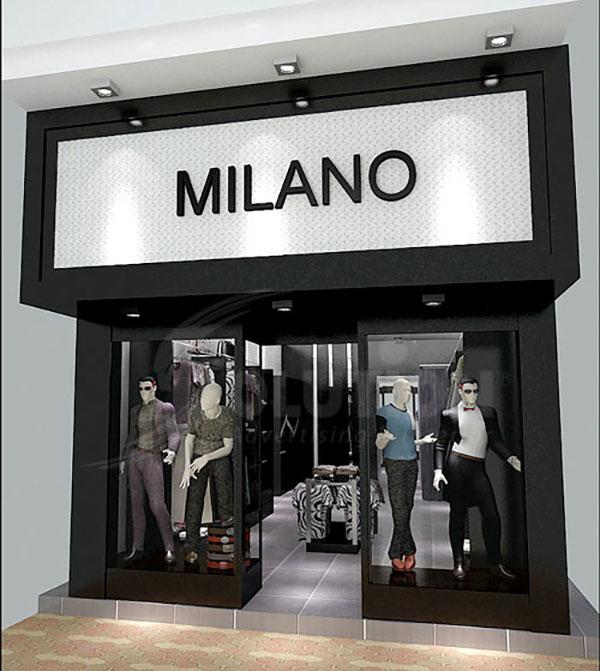
có một vài con ma nơ canh xuất hiện ở khu vực cửa của cửa hàng